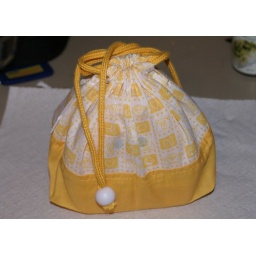
triangular onigiri box in carrying bag